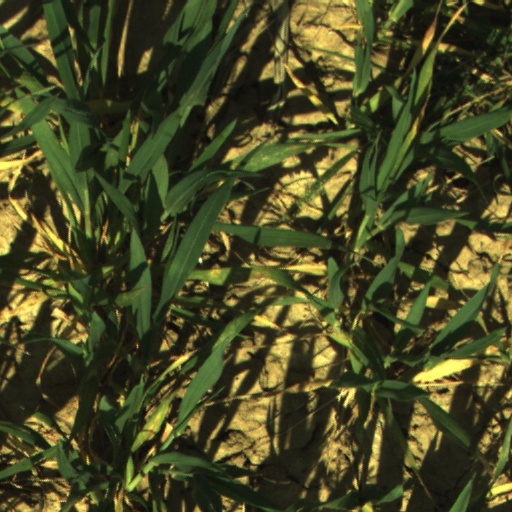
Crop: wheat